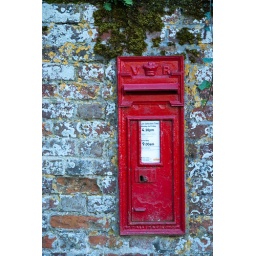
Knowlton, Kent. Post box set into the wall by the old stable block.